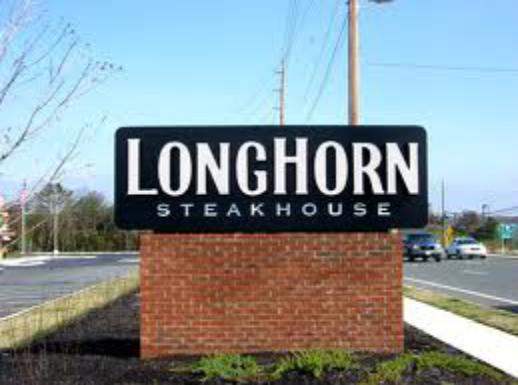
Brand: LongHorn Steakhouse
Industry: Food